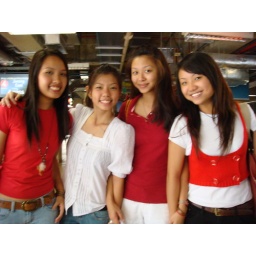
Animal Farm in red n white